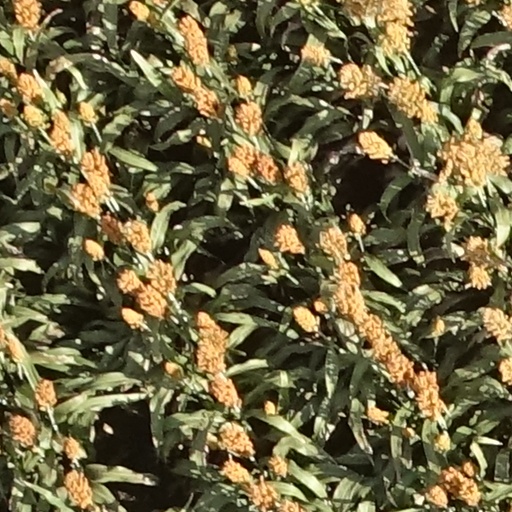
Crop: sorghum